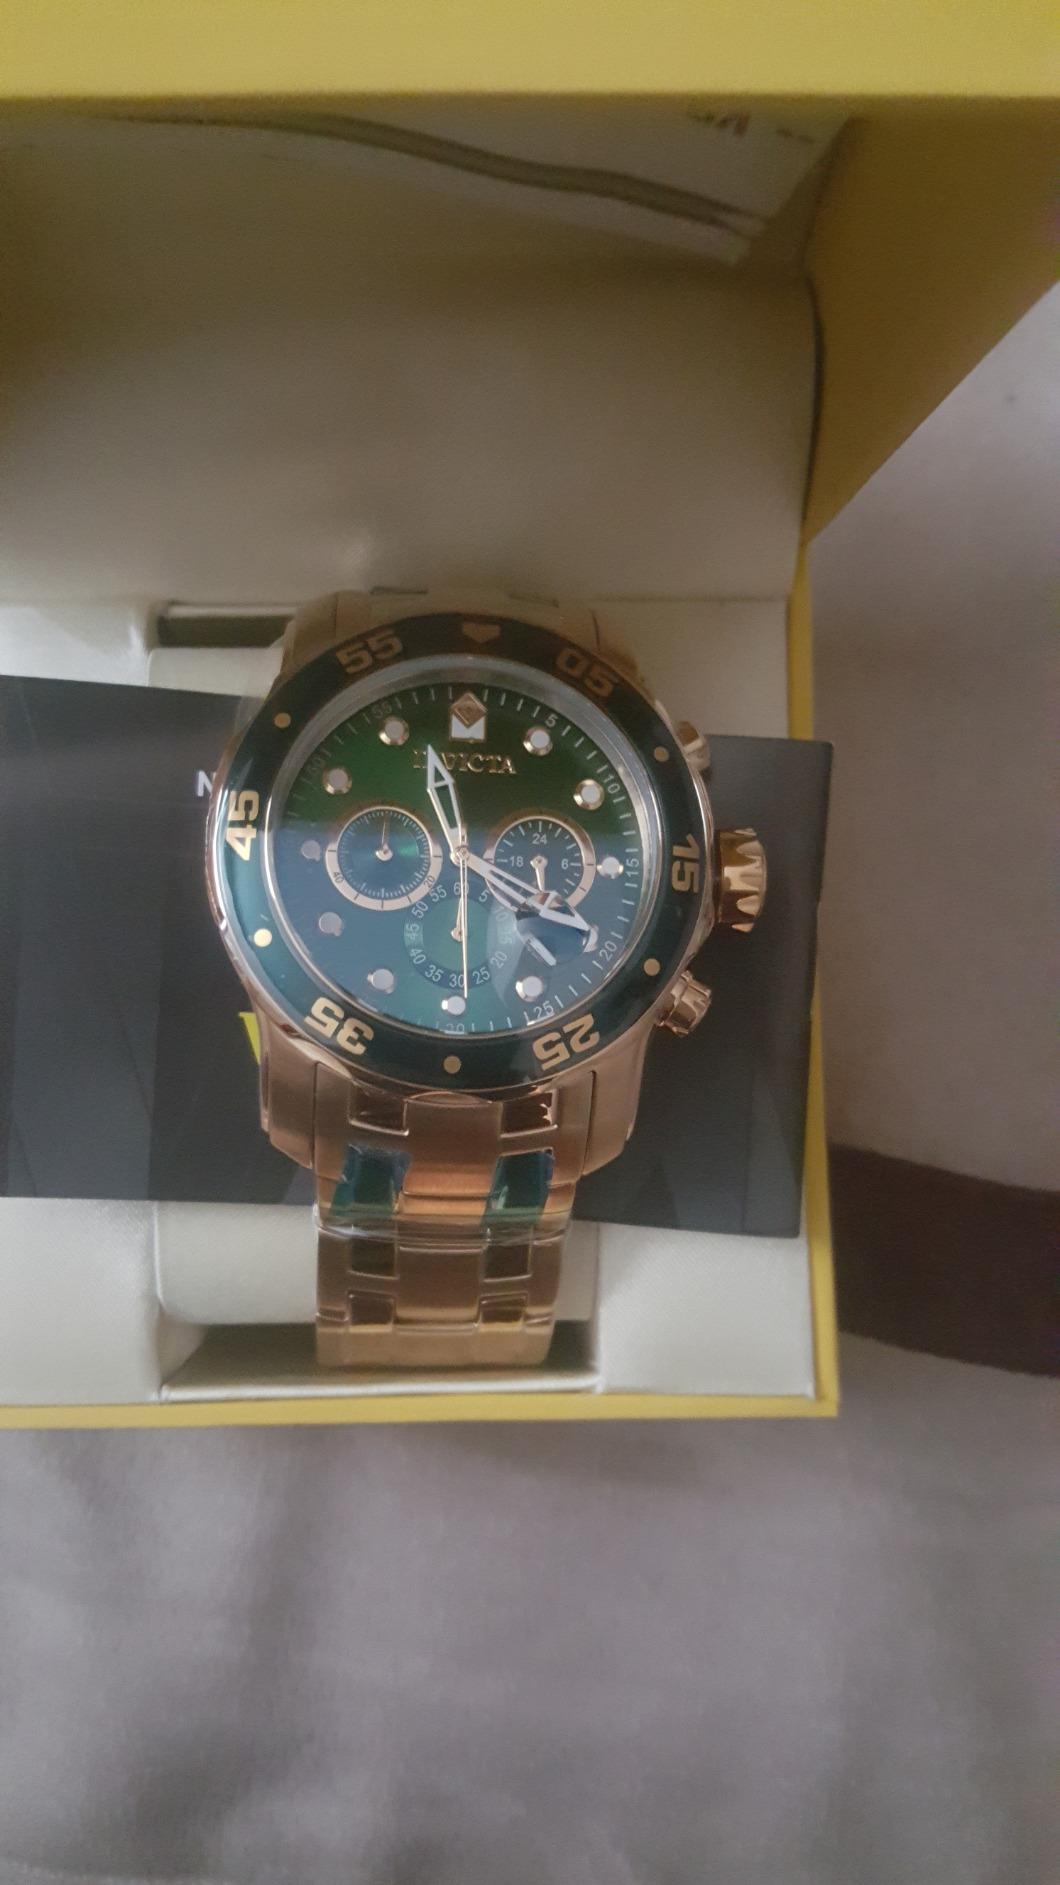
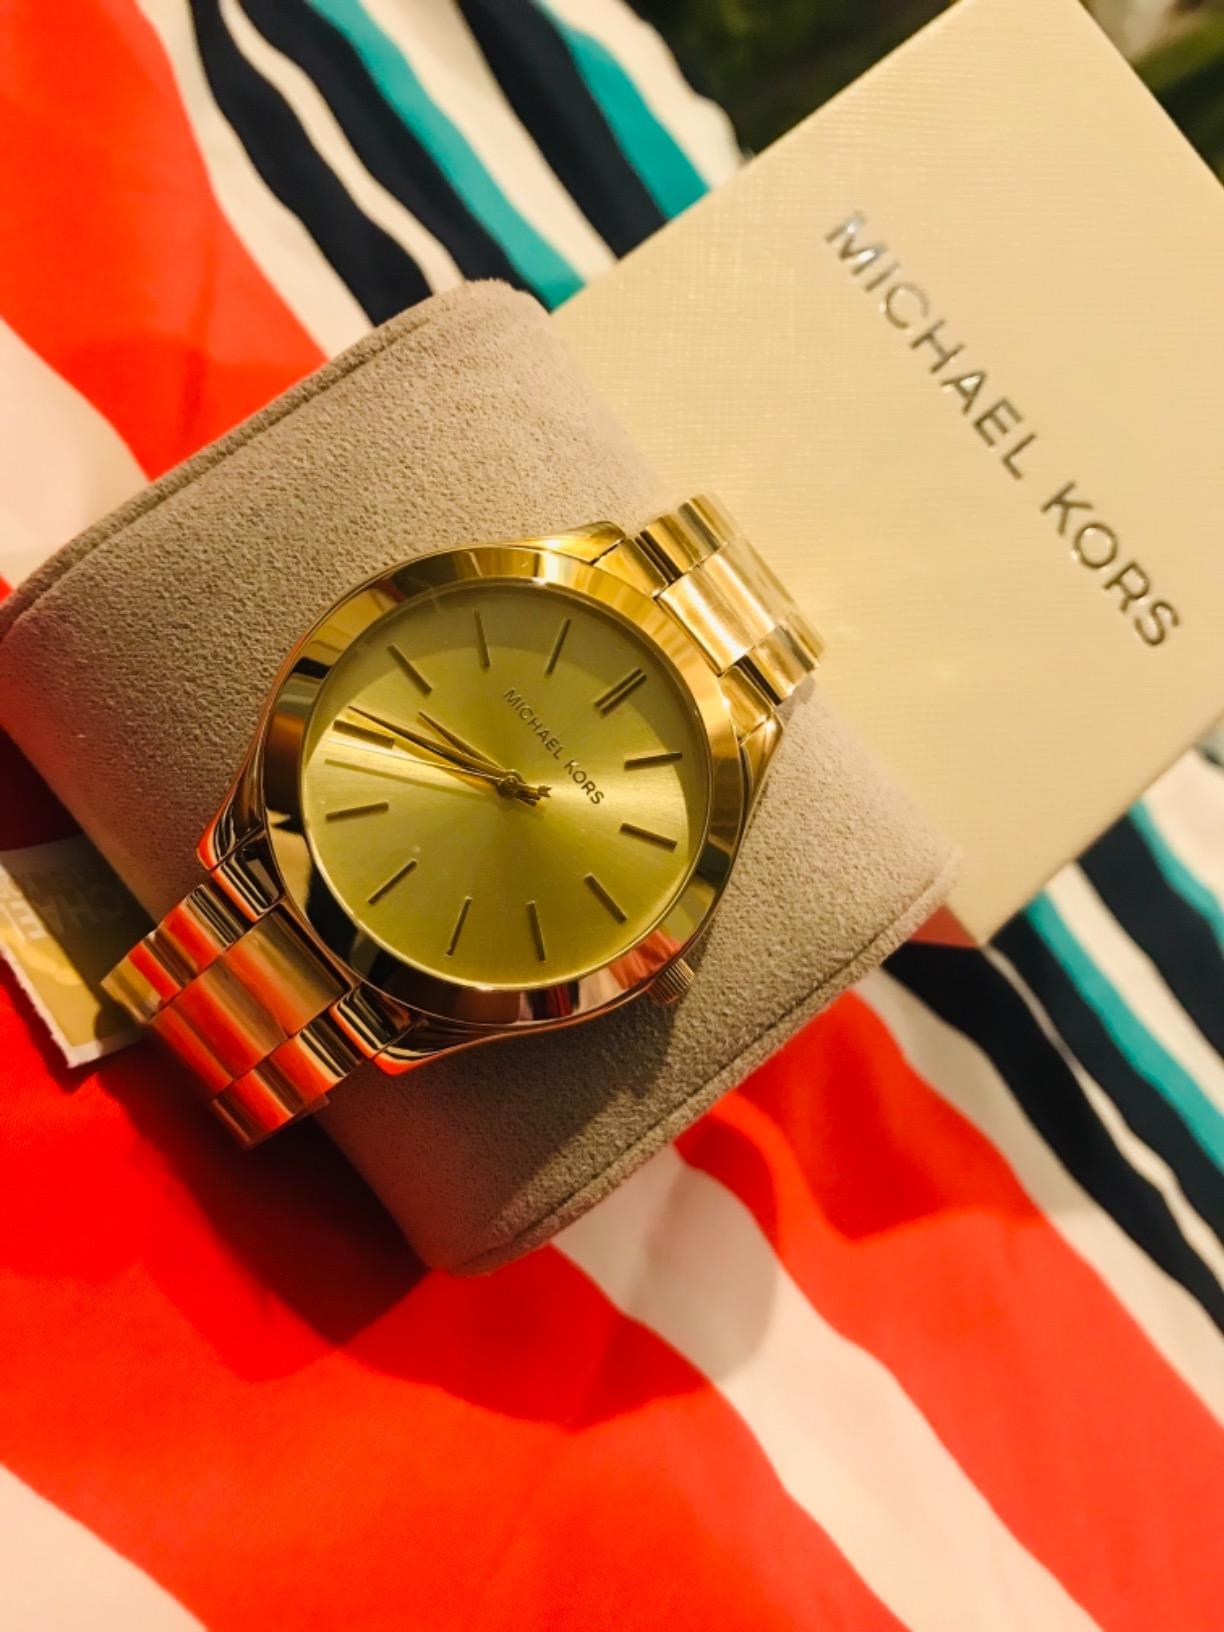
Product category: accessories_watch
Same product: no